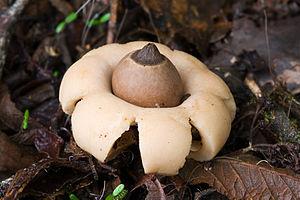
Un géastre en sachet (Geastrum saccatum). Photo prise dans le parc national du Mont Field, en Tasmanie (Australie). Camera data Camera Canon EOS 400D Lens Tamron EF 180mm f3.5 1:1 Macro Flash Umbrella Left Focal length 180 mm Aperture f/10 Exposure time 1/8 s Sensivity ISO 100
Les Geastrales sont un ordre qui regroupe des champignons de la sous-classe des Phallomycetidae.